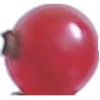
Label: Redcurrant 1